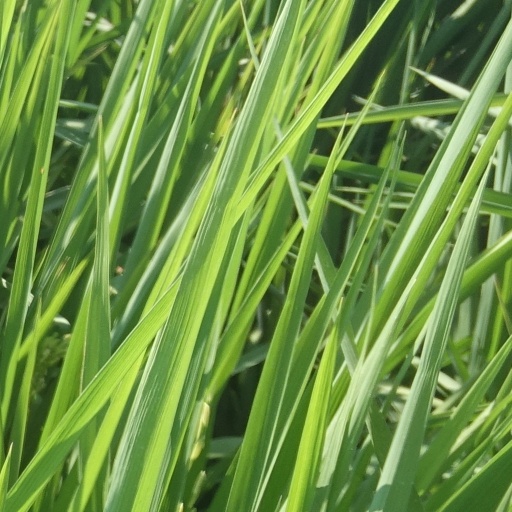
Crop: rice